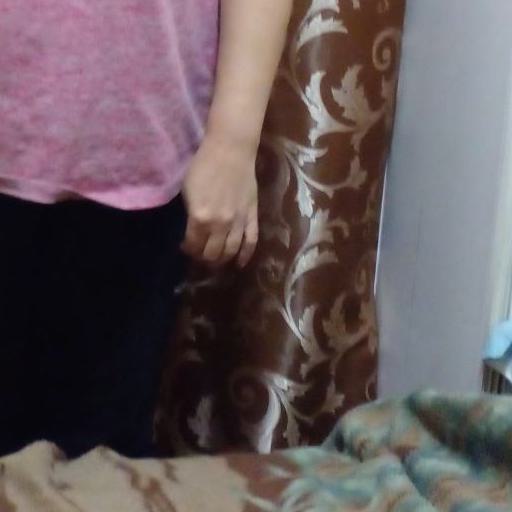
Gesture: no_gesture